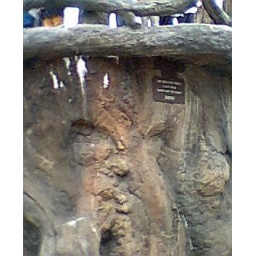
girls in a tree